Chip Roy

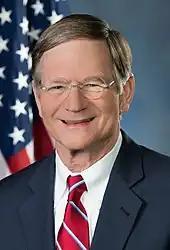
Roy ran to succeed Lamar Smith in the House of Representatives

After Cruz's election to the Senate in 2012, Roy became his chief of staff. While working for Cruz, Roy gained attention for criticizing other Republicans who did not join Cruz in demanding Obamacare be defunded before voting to keep the government running past September 30, 2013. During the 2013 United States federal government shutdown, Roy's main tasks were behind the scenes, plotting a course through the media coverage and determining tactics when Republican allies deserted the cause and the party's leadership became increasingly hostile. Roy chastised defecting Republicans, and was quoted as saying Tom Coburn was serving in a "surrender caucus" and likening Mitch McConnell to Barack Obama. Cruz said Republicans who did not join him had fallen into "a powerful, defeatist approach…they're beaten down and they're convinced that we can't give a fight, and they're terrified." Their cause was joined by Marco Rubio, Rand Paul, Mark Meadows and Mike Lee.